The March of Time (radio program)

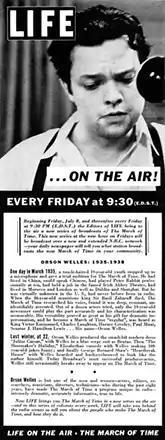
Although its cast was uncredited, "The March of Time" capitalized on the Broadway celebrity of Orson Welles in a 1938 advertisement. Months later Welles employed the series's techniques in his radio version of "The War of the Worlds" (1938), and he parodied the newsreel series in his first feature film, "Citizen Kane" (1941).

Unless noted, broadcast information for "The March of Time" is drawn from John Dunning's "On the Air: The Encyclopedia of Old-Time Radio" (1998).